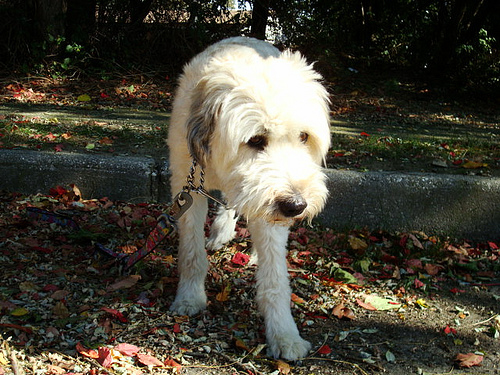
Animal: dog
Breed: wheaten terrier